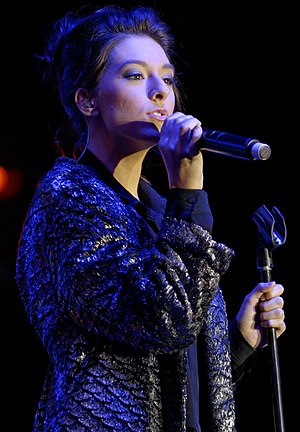
Døde i 2016 / Juni
Døde i 2016 er en liste over notable personer, der er afgået ved døden i 2016.